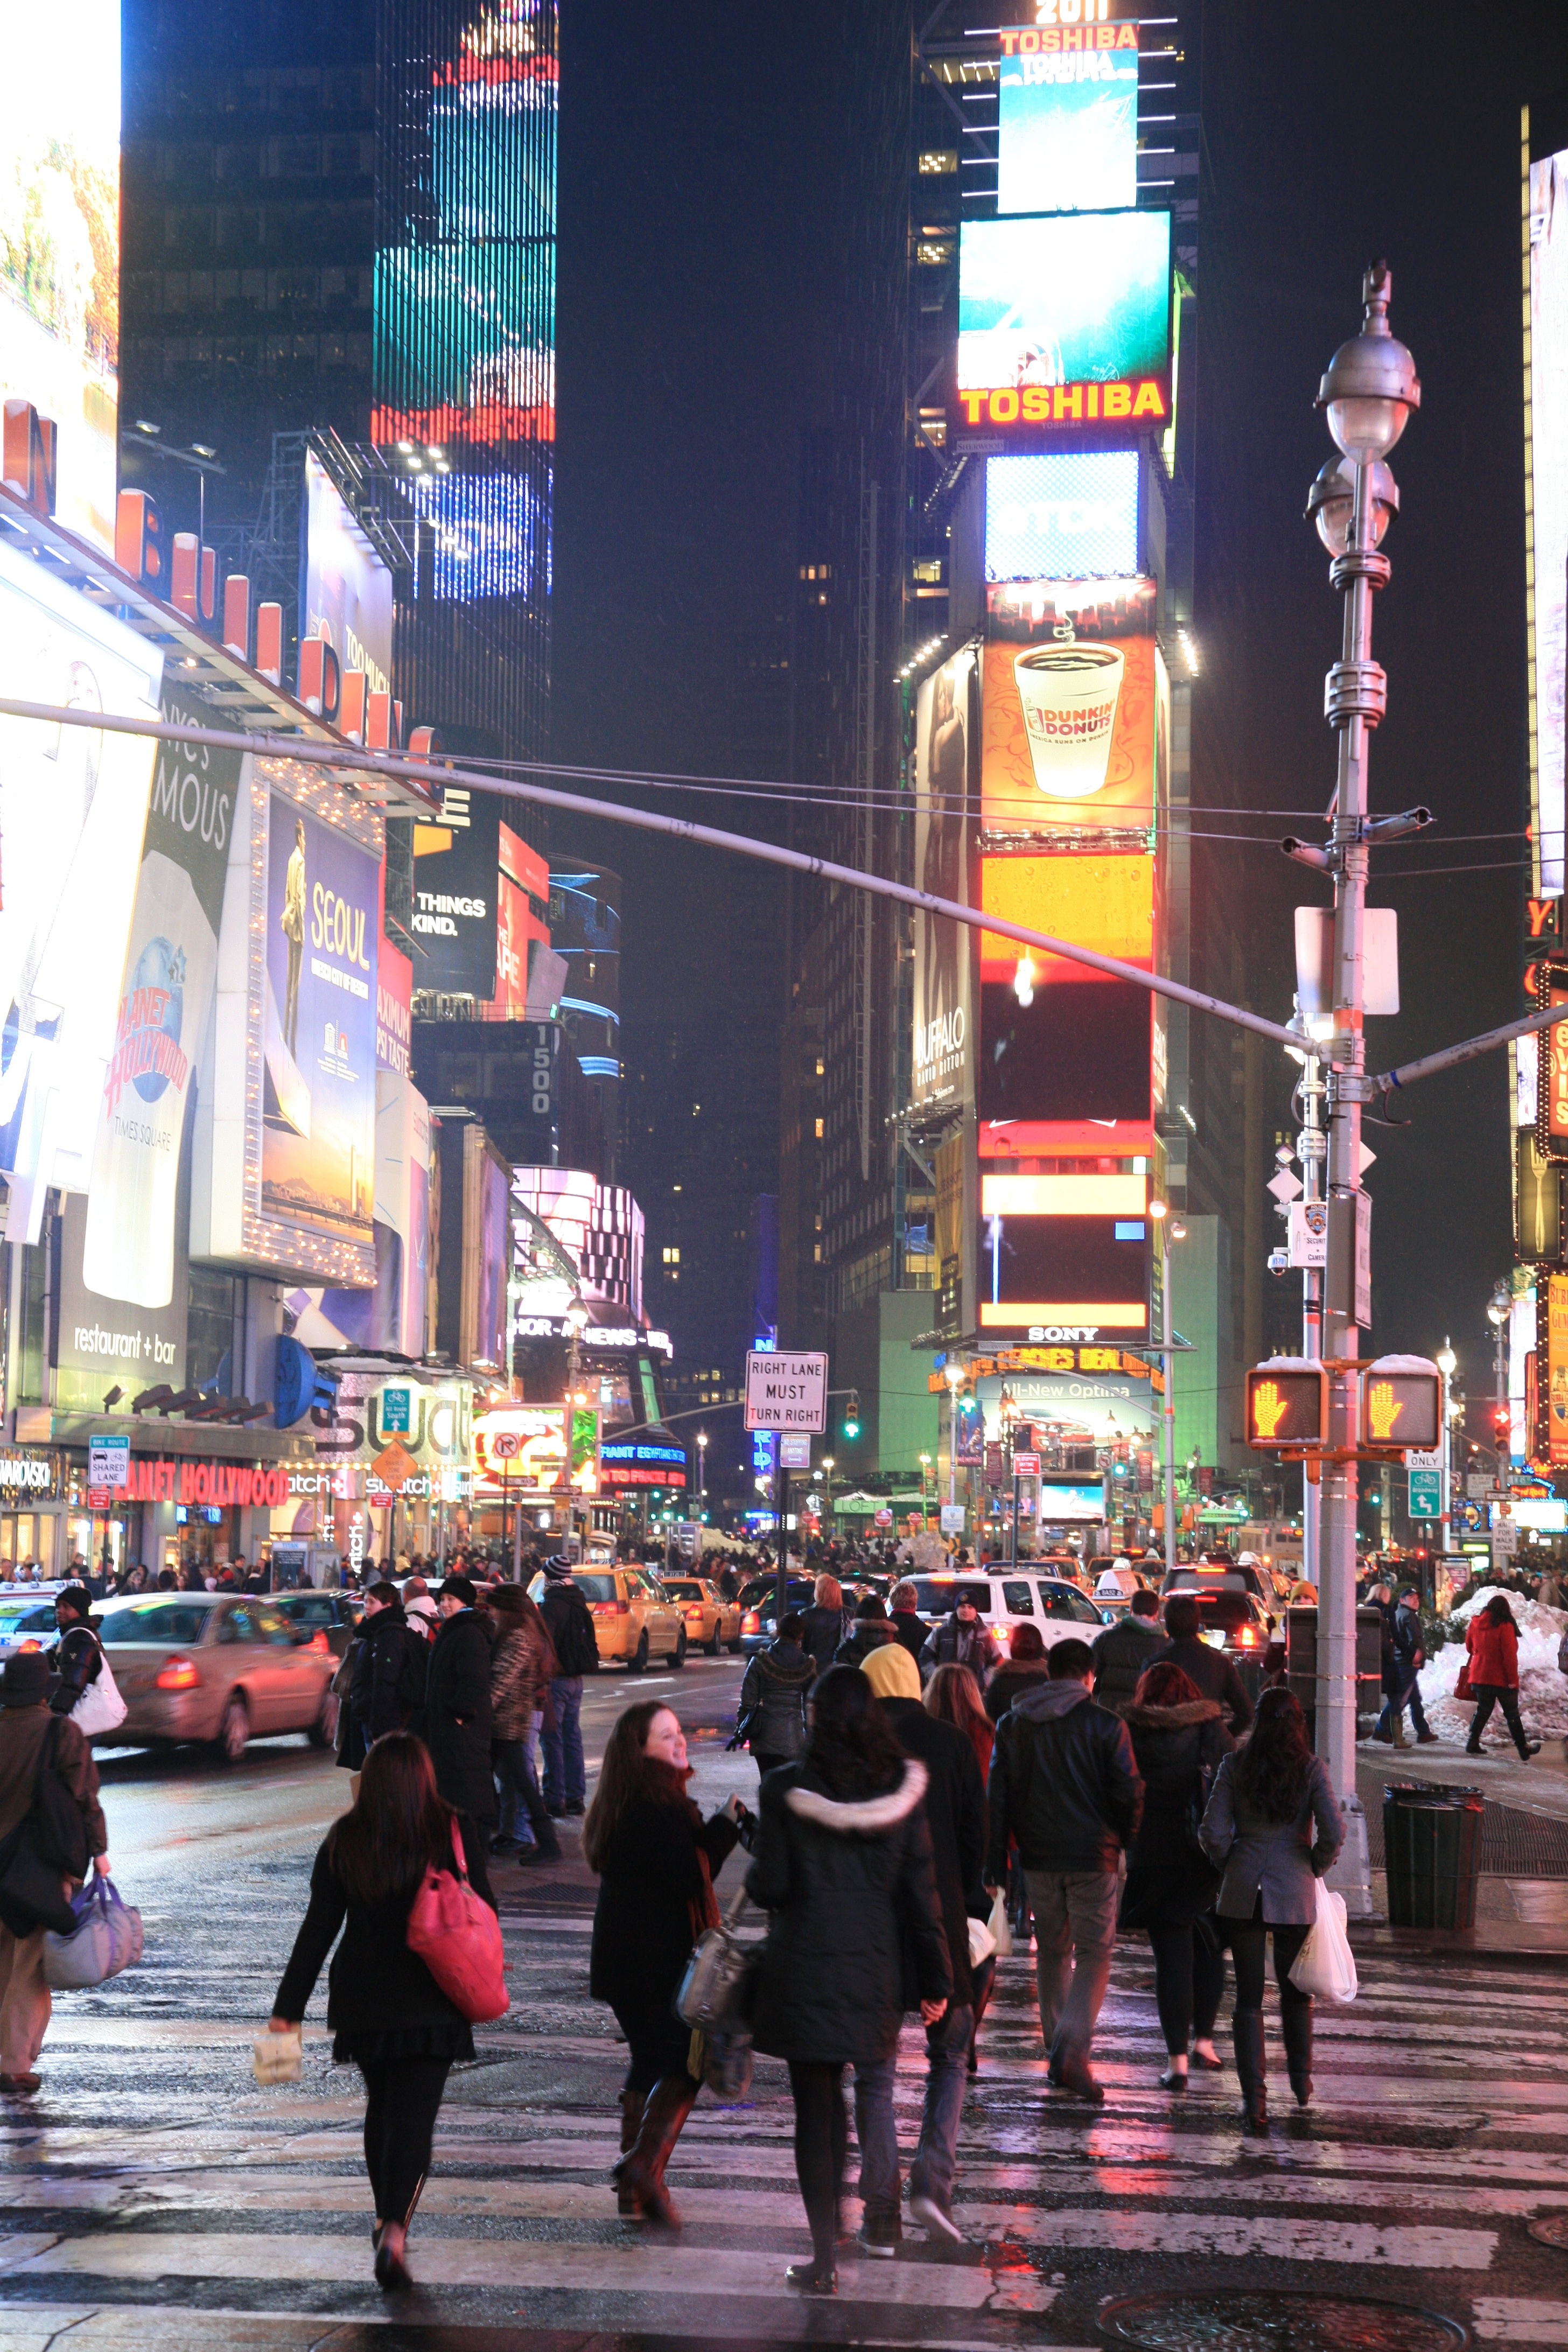
pedestrian, road, street, night, city, manhattan, crowd, cityscape, downtown, nyc, newyork, infrastructure, newyorkcity, ny, canon5d, midtown, metropolis, canonef24105mmf4lisusm, theatredistrict, timessquare, urban area, human settlement